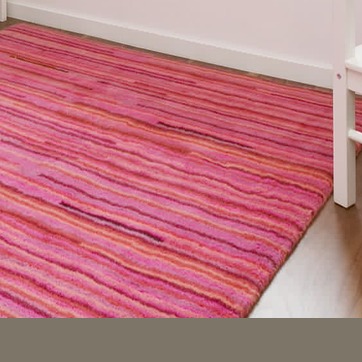
Material: carpet